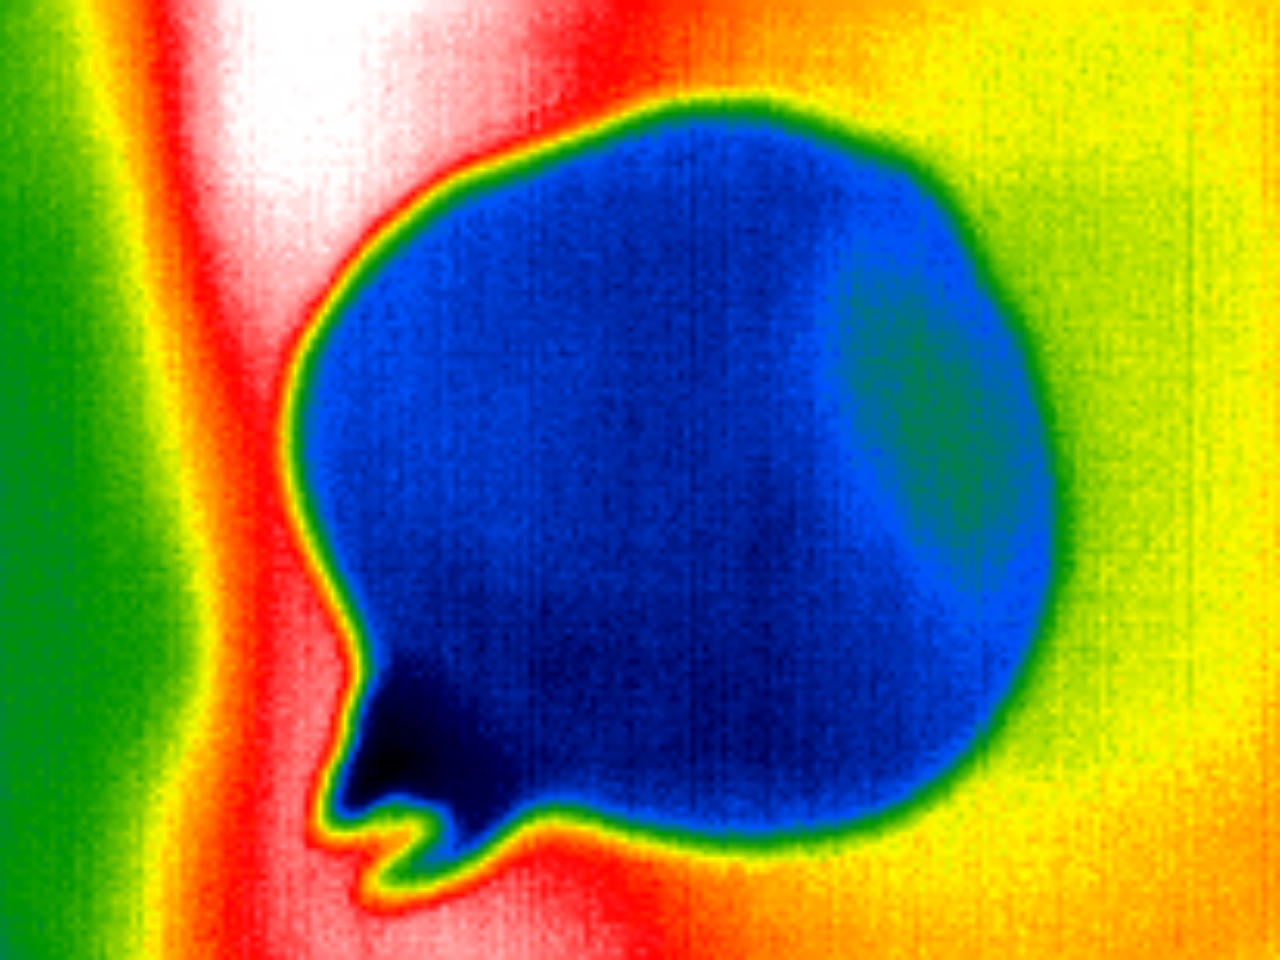
Label: No Defect